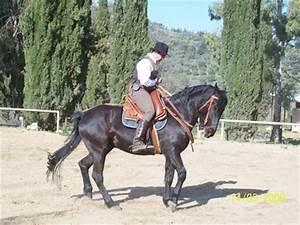
horse